Ruthvoes

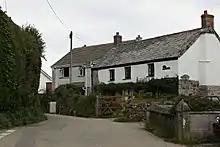
Cottages in Ruthvoes village

Ruthvoes is a village in mid Cornwall, England, United Kingdom. It is in the parish of St Columb Major, about two miles (3 km) south of St Columb Major town and east of Newquay.